Alexander Arkatov

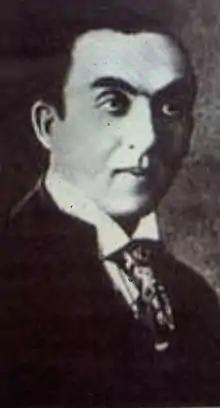

Alexander Arkadyevich Arkatov (Александр Аркадьевич Аркатов, 1890 – 1961) was a Russian Jewish film director and playwright, known for works such as "L'Chaim" (Л’Хаим, 1910, as a playwright) and "Sorrows of Sarah" (Горе Сарры, 1913, as a director), both of which deal with lives in Jewish settlements in Russia.